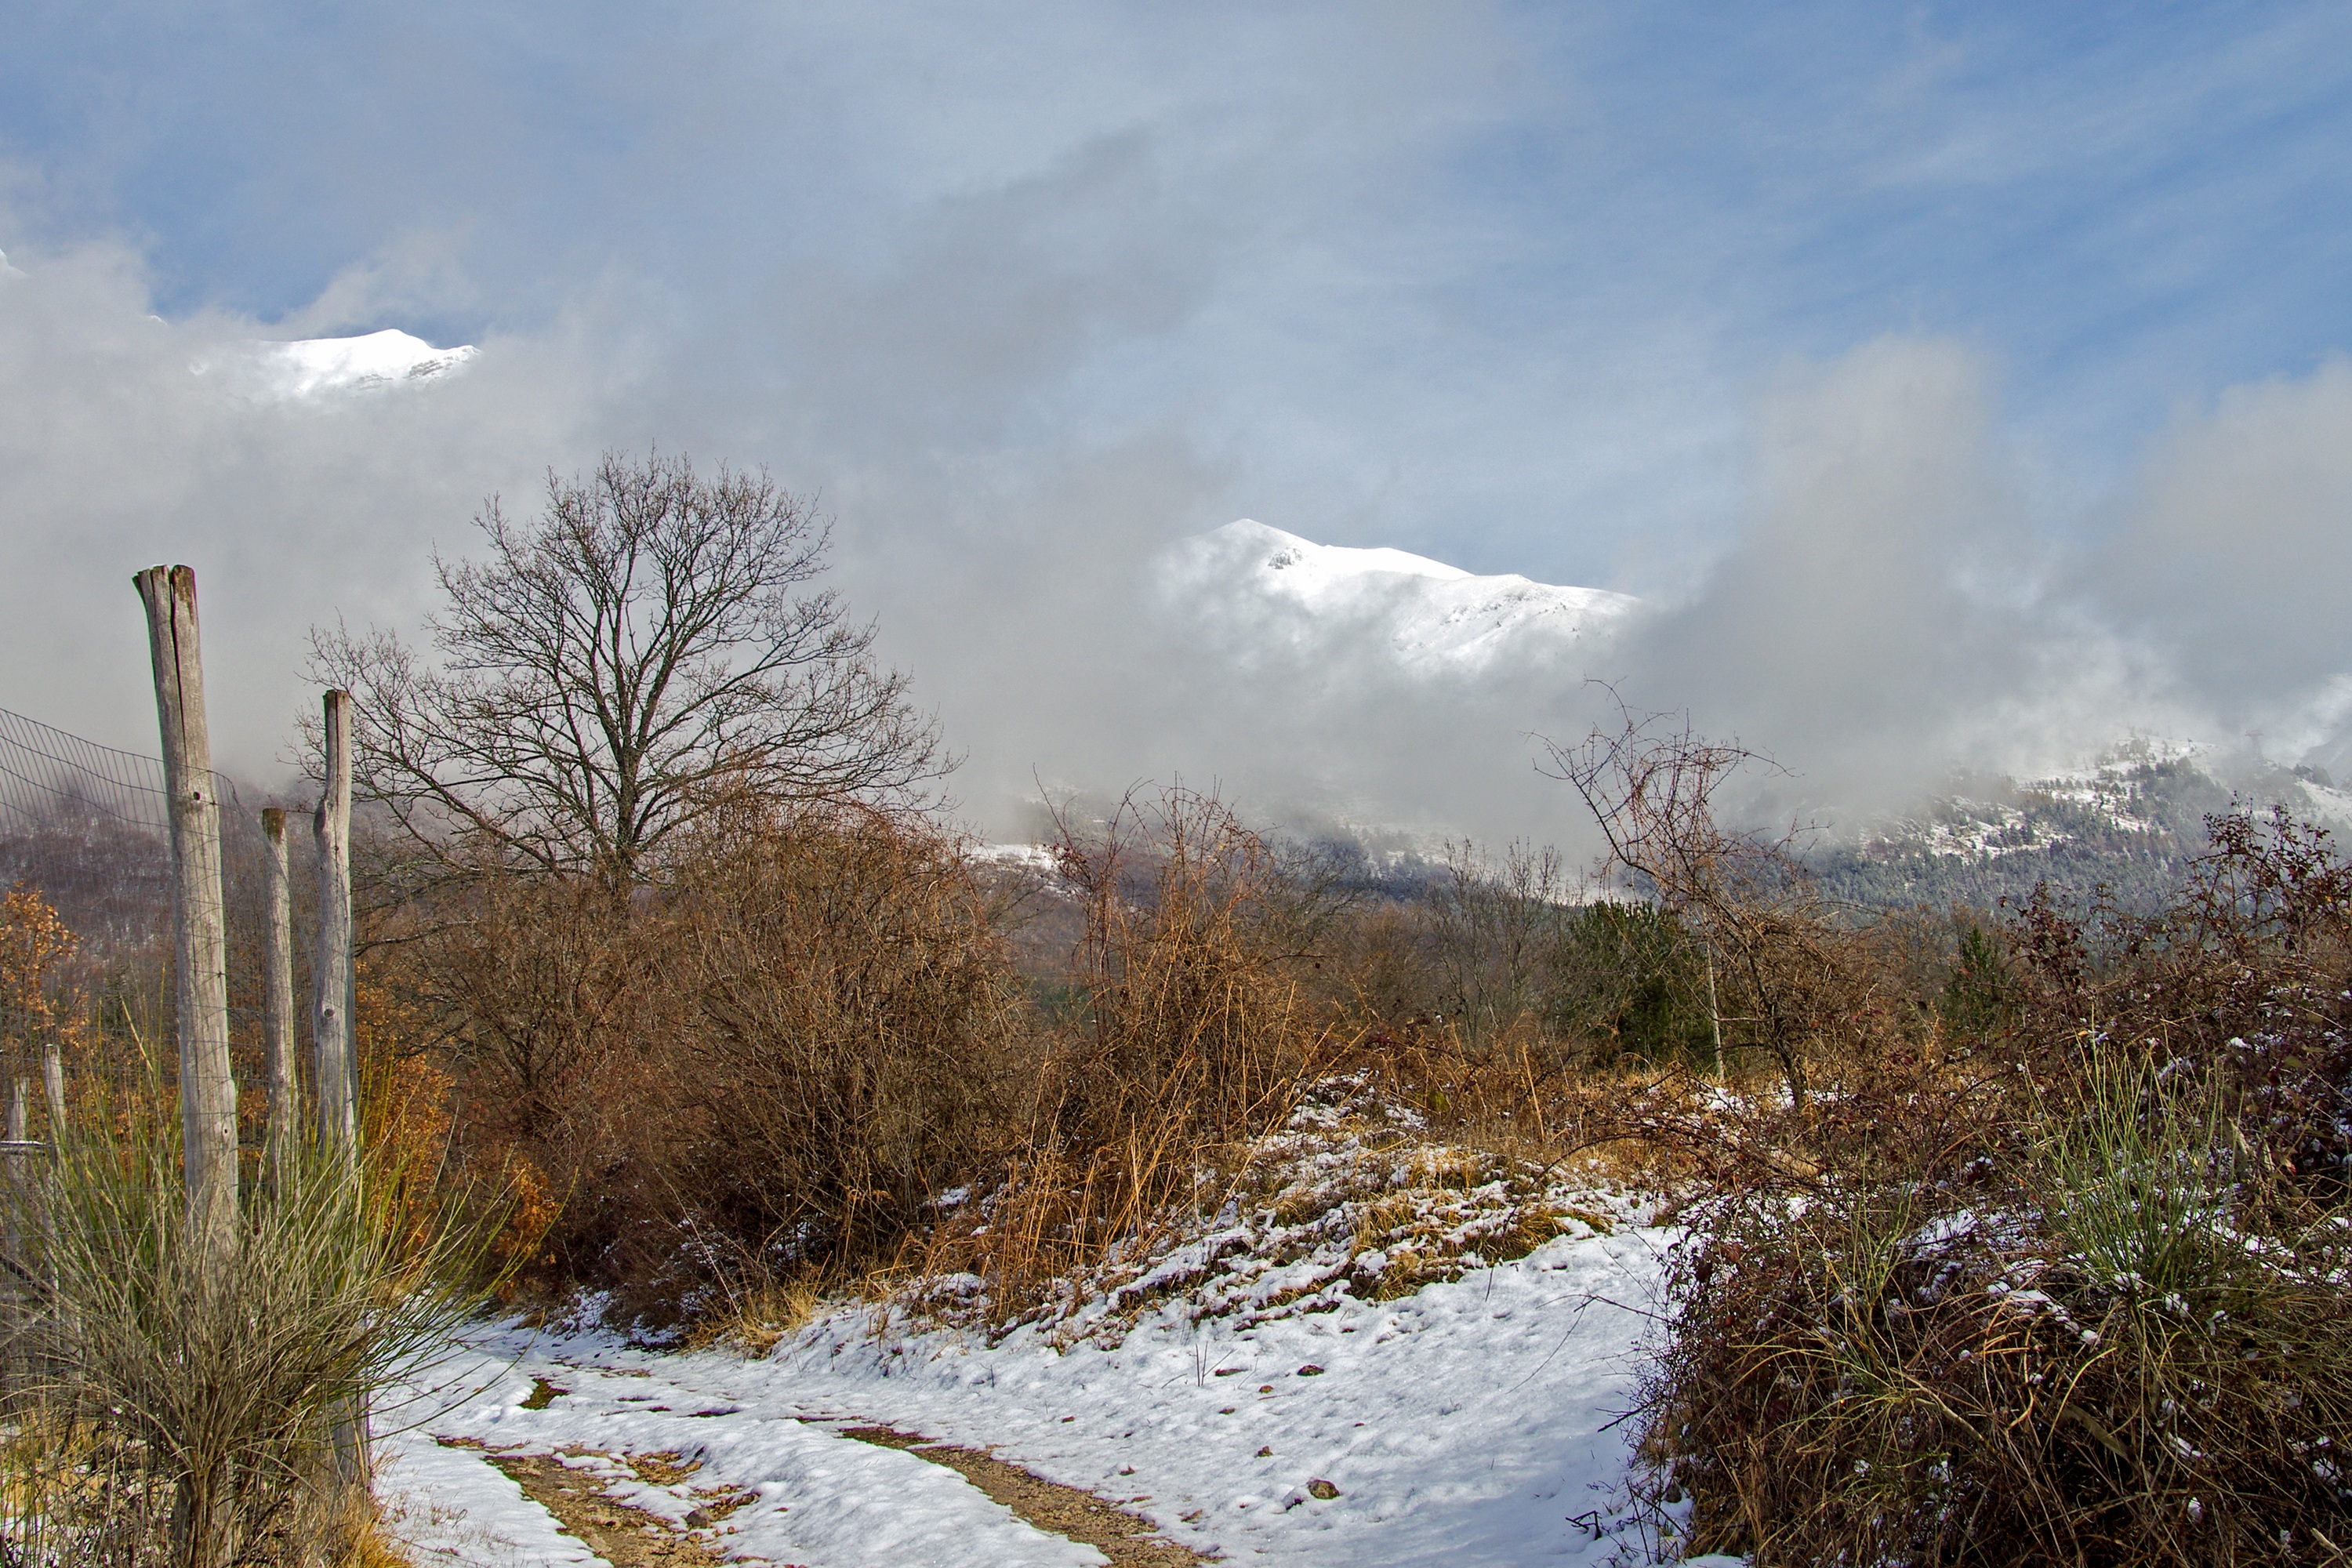
landscape, tree, nature, forest, grass, wilderness, mountain, snow, winter, cloud, fog, sunlight, morning, hill, wind, frost, autumn, weather, italy, season, ridge, winter landscape, branches, habitat, national park of abruzzo, the abruzzo national park, rural area, l aquila, abruzzo, the apennines, gran sasso, natural environment, atmospheric phenomenon, woody plant, assergi